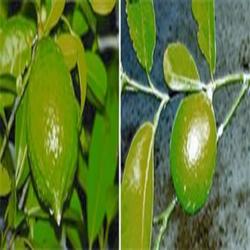
Label: Lemon